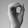
ASL letter: O